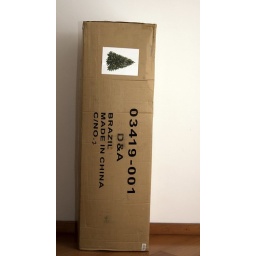
they grow Christmas trees in China, put them in boxes, and ship 'em to Brazil... yeah...